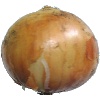
Label: Onion White 1